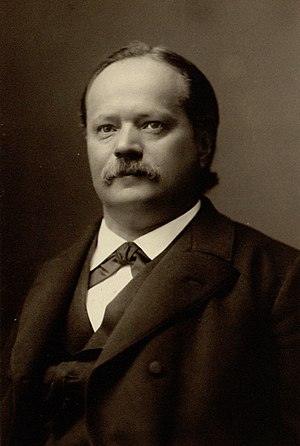
Lazarus Fuchs
Immanuel Lazarus Fuchs var en tysk matematiker.